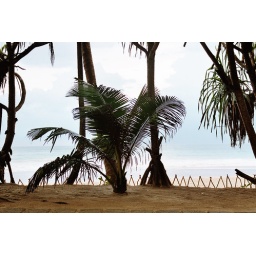
indian ocean beach with fence against beach boys